Pierre, Duke of Penthièvre

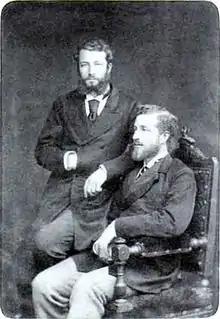
The Duke of Penthièvre and his cousin Prince Ludwig August

At the beginning of the 1860s the Emperor of Brazil, Pedro II, sought to marry his daughters, Princesses Isabel and Leopoldina, to ensure his succession. Turning to his European relatives, the emperor asked his sister Princess Francisca and her husband to advise him on young princes who could marry his daughters. From the names provided by the Joinvilles, he selected Prince Pierre and Prince Philippe, Count of Flanders as potential husbands for his daughters. For the emperor the two men offered the benefit of belonging, respectively, to the French and Belgian royal families (each a dynasty with a reputation for liberalism). Prince Pierre was also a nephew of Pedro II; his mother was the emperor's elder sister and, through her, Pierre was linked to the Brazilian crown.